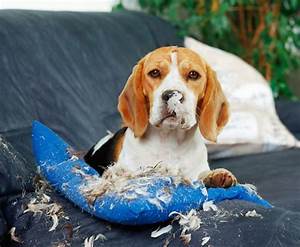
Label: dog